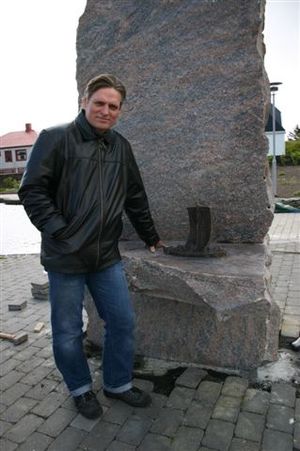
Ole Haslunds Kunstnerfond / Modtagere / 1990'erne
Hans Pauli Olsen modtager af prisen i 1991.
Ole Haslunds Kunstnerfond er en dansk fond oprettet af kunsthandler Ole Haslund i 1941. Fonden uddeler midler til malere, billedhuggere, skuespillere, kunsthåndværkere, museumsfolk, kunsthistorikere, konservatorer og antikvitetshandlere.